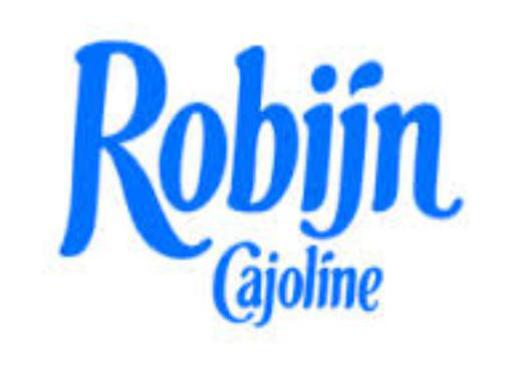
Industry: Necessities